Molecular logic gate

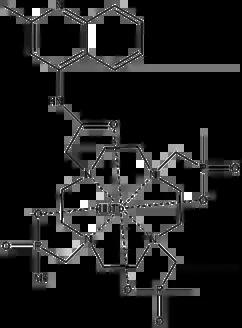
A two-input molecular INH logic gate

Parker and Williams constructed a NAND logic gate based on strong emission from a terbium complex of phenanthridine. When acid and oxygen (the two inputs) are absent (input “0”), the terbium center fluoresces (output “1”).